Brays Oaks, Houston

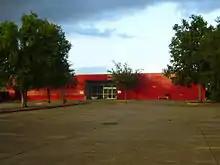
The former Frank Library

Effective 2023, Dr. Shannon Walker Neighborhood Library of the Houston Public Library (HPL) is the library location for Fondren Southwest. Its namesake is Shannon Walker.